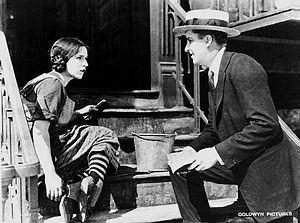
E. Mason Hopper, né le 6 décembre 1885 à Enosburgh, mort le 3 janvier 1967 à Los Angeles — Quartier de Woodland Hills, est un réalisateur américain, occasionnellement scénariste et acteur.
Bryant Washburn est un acteur américain, né Franklin Bryant Washburn III le 28 avril 1889 à Chicago, mort le 30 avril 1963 à Los Angeles — Quartier d'Hollywood.
Robert Sinclair Newhard, né le 28 avril 1884 à Allentown, mort le 20 mai 1945 à Los Angeles, est un directeur de la photographie américain.